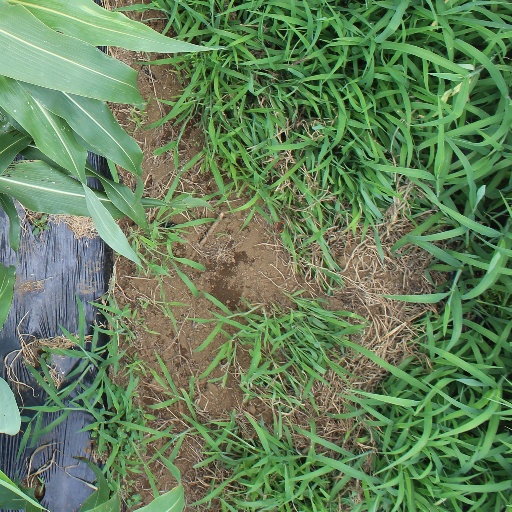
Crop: sorghum